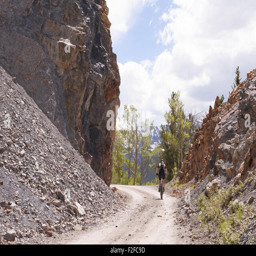
mountain biking up a forest road